List of counties in Utah

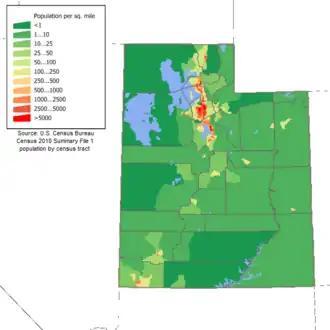
Population density of Utah counties

There are 29 counties in the U.S. state of Utah.